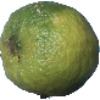
Label: limes